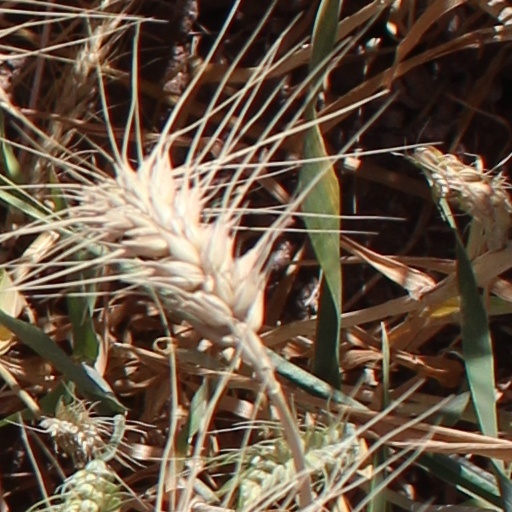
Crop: wheat